Hatim Tai (1956 film)

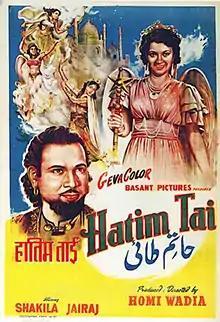
Poster

Hatim Tai is a 1956 Indian Hindustani language fantasy film directed by Homi Wadia for Basant Pictures. The story, script and scenario were by JBH Wadia, with dialogues by Hakim Latta and Chand Pandit. The film had several past favorites of Wadia Brothers credited in the film title role, such as Sardar Mansoor, Mithoo Miyan and Dalpat as actors and Boman Shroff as production manager. The cast included Shakila, P. Jairaj, Meenaxi, Naina, Krishna Kumari, S. N. Tripathi, B.M. Vyas and Sheikh.